Ferdinand von Bredow

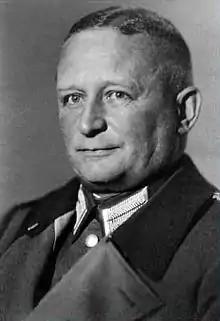
von Bredow in 1930

Ferdinand von Bredow (16 May 1884 – 30 June 1934) was a German "Generalmajor" and head of the "Abwehr" (the military intelligence service) in the Reich Defence Ministry and deputy defence minister in Kurt von Schleicher's short-lived cabinet. He was killed during the Night of the Long Knives, for alleged involvement in a plot to overthrow Hitler.